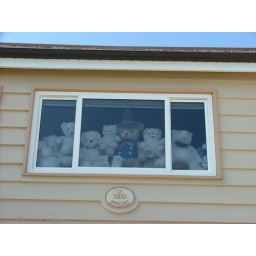
the rest of the windows all had bears in them too. really kinda creepy.